Hindu pilgrimage sites in India

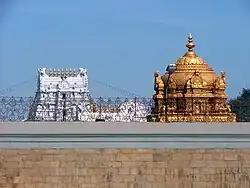
Tirupati temple

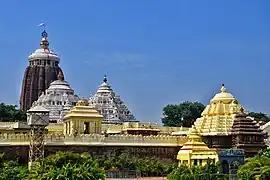
Jagannath temple

Naimisa-Forest or Naimisharanya(Misrikh-Neemasar) is a Vaishnav tirth region located in Uttar Pradesh, India. Vishnu is mainly worshipped in this tirth.